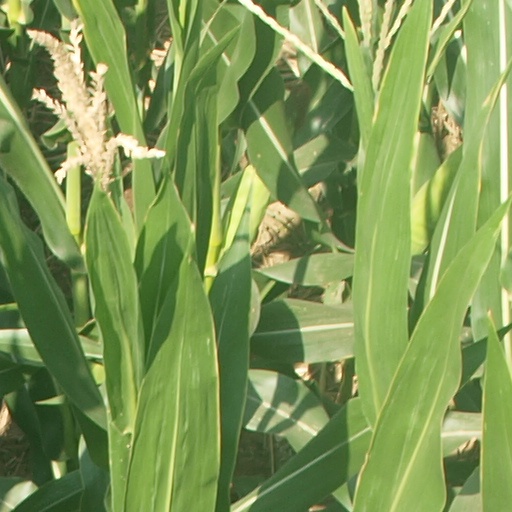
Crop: maize; corn